Defence industry of India

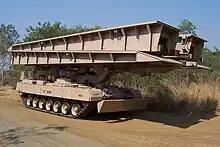
BLT tank based on Arjun platform

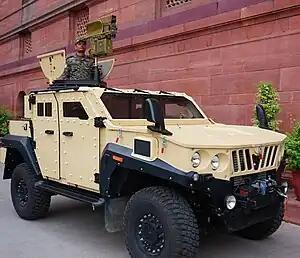
Mahindra Armored Light Specialist Vehicle

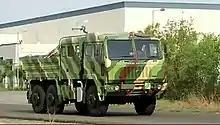
Ashok Leyland FAT 6×6 is the latest armoured truck of the Indian Army

The Government of India has been pushing for greater indigenisation of military hardware devices as India imports some amount of its defence equipment. Between 2016 and 2020, India accounted for 9.5% of total global arms imports. From 2000 to 2022, France, Israel, Russia, United Kingdom and the United States are the top 5 countries where India imports its ammunitions and weapons from. Thus in 2022, the Indian Government scrapped the import of several large defence platforms and equipment, which included helicopters for the Coast Guard, all-terrain vehicles (ATVs) and short-range missiles. In addition to this, the Ministry of Defence has started releasing indigenisation lists, which consists of equipment and platforms that the government aims to completely indigenise by December 2025. The Defence Ministry has also stated that the equipment and platforms that are on the third indigenisation list, could result in state orders that are worth more than Rs 2,10,000 crore being placed on the Indian defence industry in the next five years. In January 2025, Rajesh Kumar Singh, the Defence Secretary, announced that the defence procurement policy will be reformed within six months to a year.